South America

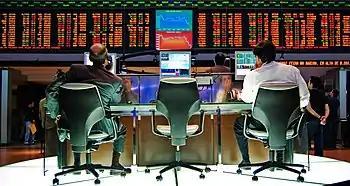
Trading panel of the São Paulo Stock Exchange is the second biggest in the Americas and 13th in the world.

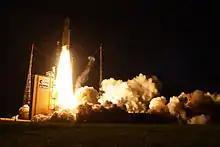
Launch at the Kourou Space Centre in French Guiana

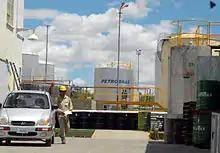
Refinery of Brazilian state-owned Petrobras in Cochabamba, Bolivia

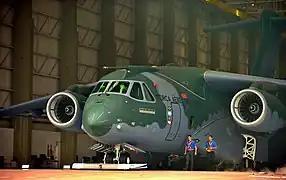
KC-390 is the largest military transport aircraft produced in South America by the Brazilian company Embraer.

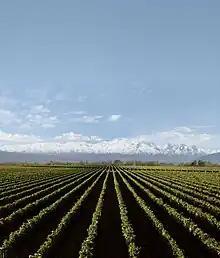
Vineyard in Luján de Cuyo, province of Mendoza, Argentina

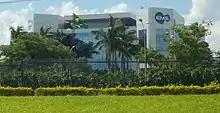
EMS, the largest Brazilian pharmaceutical company

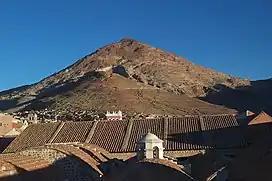
Cerro Rico, Potosi, Bolivia, still a major silver mine

Since 1930, the continent has experienced growth and diversification in most economic sectors. Most agricultural and livestock products are destined for the domestic market and local consumption. However, the export of agricultural products is essential for the balance of trade in most countries.